Serhiy Ivlyev

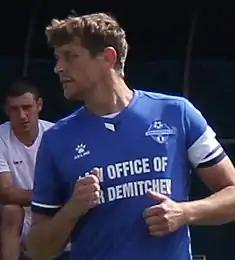
Ivlyev in 2022

Serhiy Mykhailovych Ivlyev (born December 4, 1984) is a Ukrainian footballer.